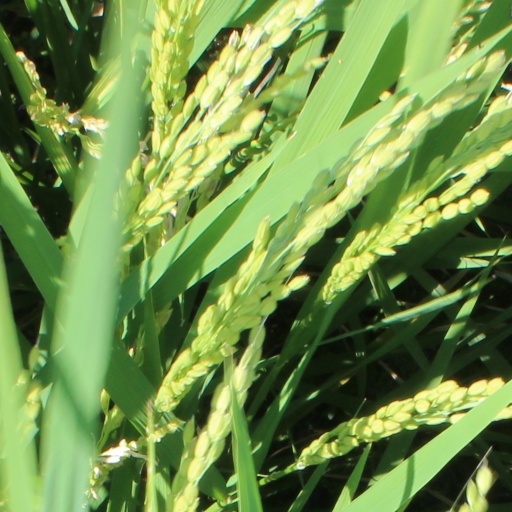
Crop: rice